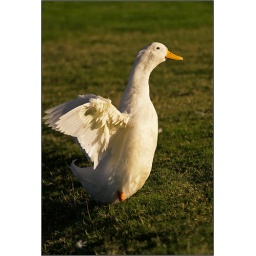
Taken at the lake near my house